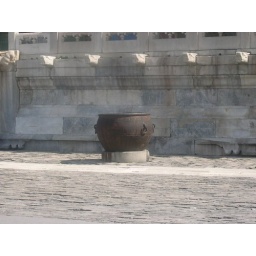
these pots are to store water in case of fire